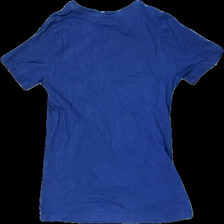
View: back
Type: T-shirt
Category: Children
Brand: H&M
Colors: Blue, Grey, Red, Multicolor
Material: 100% cotton
Pattern: Animal print
Cut: Regular
Size: 134
Season: All
Stains: Minor
Damage location: bottom center
Damage 2 location: top left
Damage 3: fläck
Damage 3 location: middle center
Price range: <50
Recommended usage: Reuse
Description: blå t-shirt med hajar och text fram, liten fläck bak